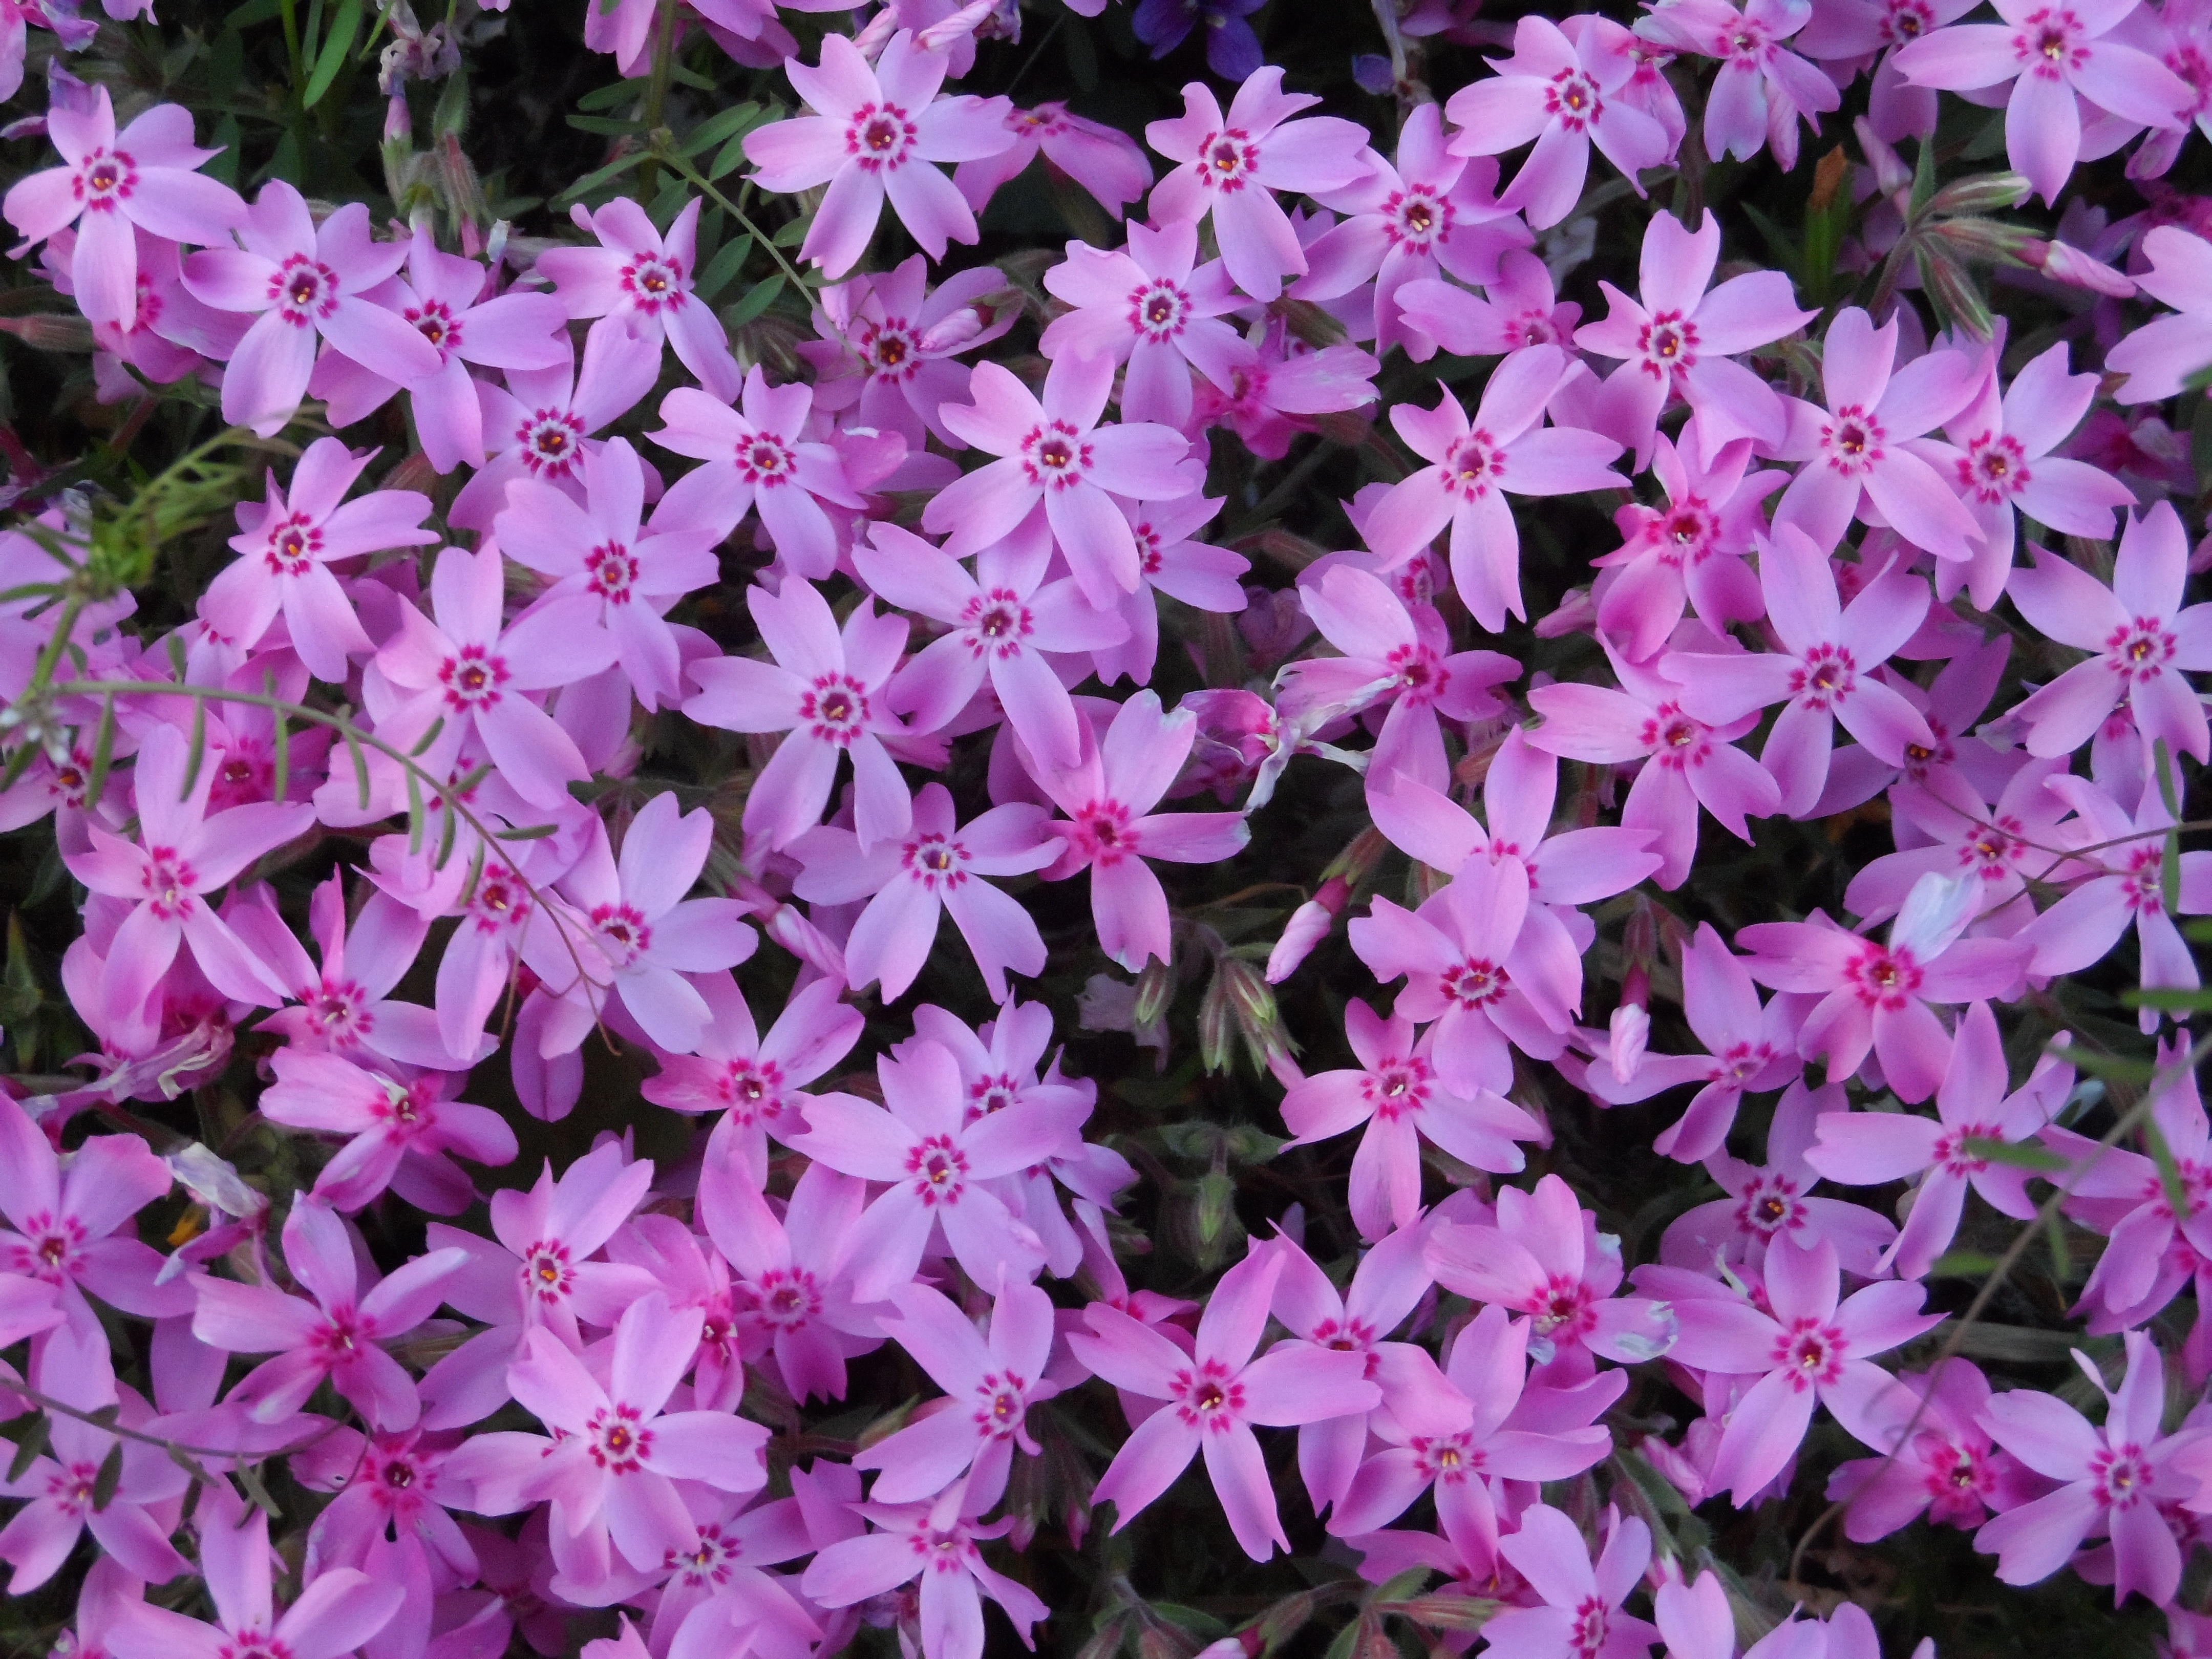
plant, flower, petal, flora, shrub, dianthus, flowering plant, bellflower family, annual plant, land plant, pink family